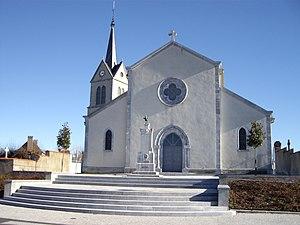
Ger est une commune française, située dans le département des Pyrénées-Atlantiques en région Nouvelle-Aquitaine.